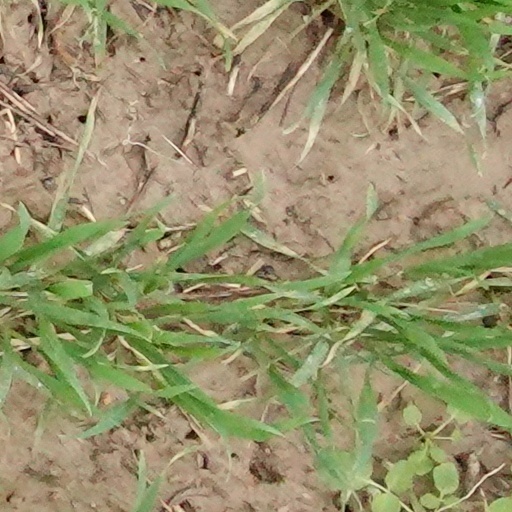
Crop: wheat